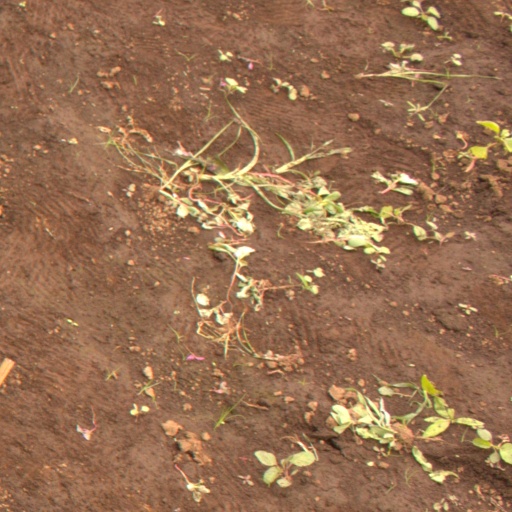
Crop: soybean